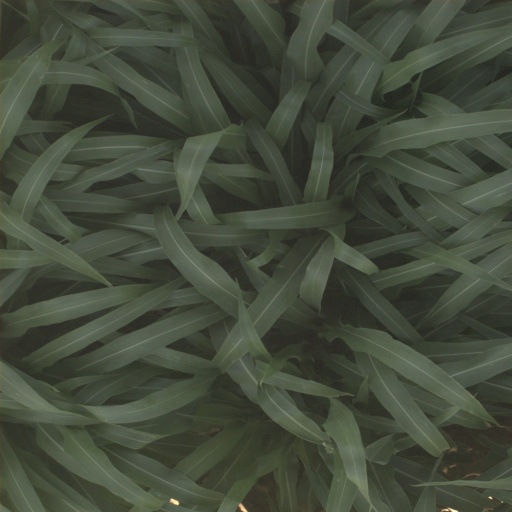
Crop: sorghum